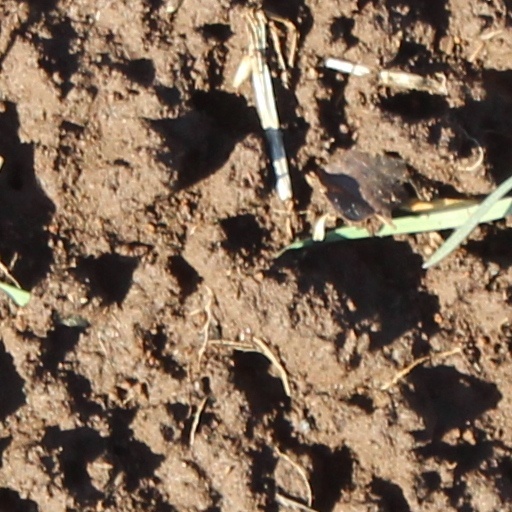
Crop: wheat